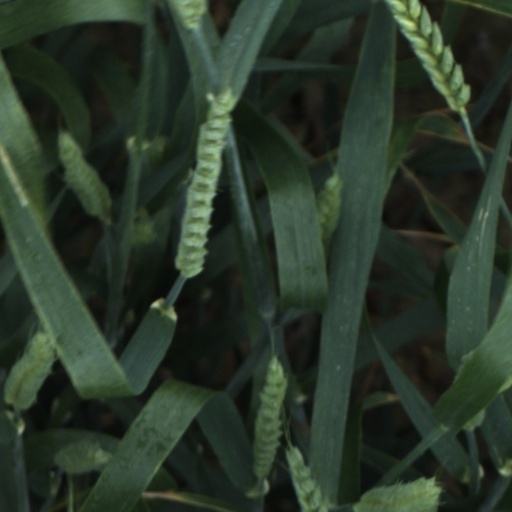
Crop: wheat